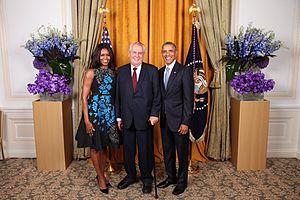
Miloš Zeman, né le 28 septembre 1944 à Kolín, est un homme d'État tchèque, président du gouvernement de 1998 à 2002 et président de la République depuis 2013.